Jaws 2

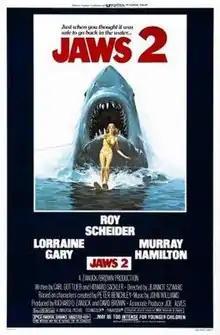
Theatrical release poster by Lou Feck

Jaws 2 is a 1978 American horror thriller film directed by Jeannot Szwarc and written by Howard Sackler and Carl Gottlieb. It is the sequel to Steven Spielberg's "Jaws" (1975), and the second installment in the "Jaws" franchise. The film stars Roy Scheider as Police Chief Martin Brody, with Lorraine Gary, Murray Hamilton and Jeffrey Kramer reprising their respective roles as Martin's wife Ellen Brody, mayor Larry Vaughn and Deputy Hendricks. It also stars Joseph Mascolo, Collin Wilcox, Ann Dusenberry, Mark Gruner, Susan French, Barry Coe, Donna Wilkes, Gary Springer, and Keith Gordon in his first feature film role. The plot concerns Police Chief Martin Brody suspecting another great white shark is terrorizing the fictional seaside resort community of Amity Island, following a series of incidents and disappearances, and his suspicions are eventually proven true.